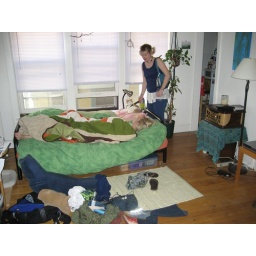
Jess' sister was home in bed with a hangover. But we won't tell anyone.